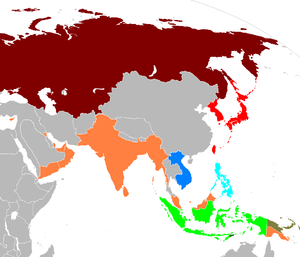
L'Impérialisme occidental en Asie, tel qu'il est présenté dans cet article concerne le long processus de colonisation effectué par les Occidentaux dans ce qui a d'abord été appelé les Indes orientales. Celui-ci a débuté au début du XVᵉ siècle par la recherche de routes commerciales menant à la Chine qui ont conduit directement aux Grandes découvertes et l'introduction des prémices de la guerre moderne dans ce qu'on appelait alors l'Extrême-Orient. En début du XVIᵉ siècle les nombreuses expéditions commerciales ont considérablement élargi l'influence de l'Europe occidentale et le développement du commerce des épices. La présence de l'Europe occidentale à travers leurs empires coloniaux et de l'impérialisme en Asie dura plus de six siècles, et se termina officiellement avec l'indépendance du Timor oriental en 2002, dernière colonie de l'Empire colonial portugais. La colonisation introduisit les concepts occidentaux de Nation et de l'État plurinational.